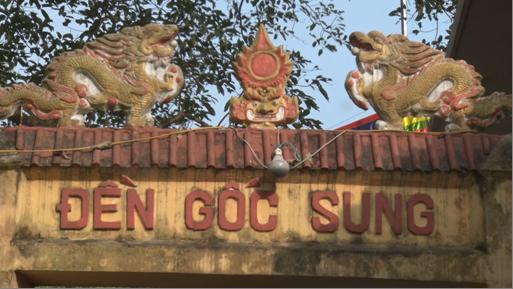
ở trên đỉnh của ngôi đền có hai bức tượng hình rồng